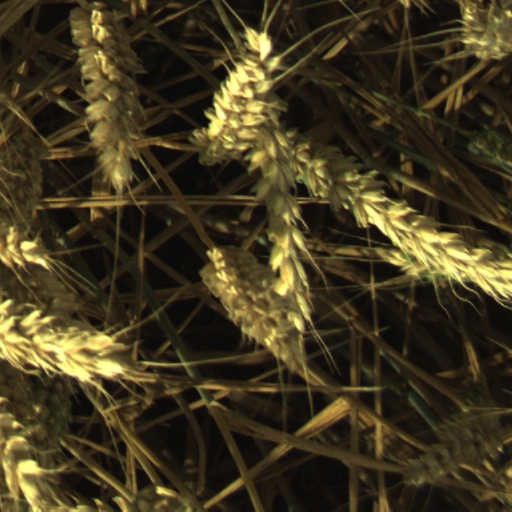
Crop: wheat